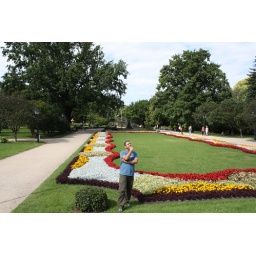
flower bed in the park